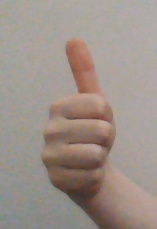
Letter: aleff